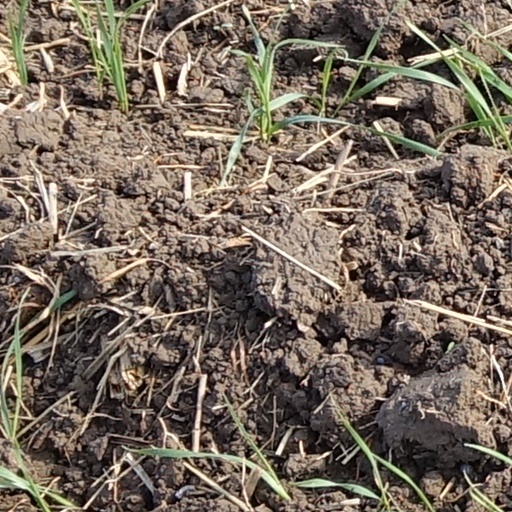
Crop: wheat